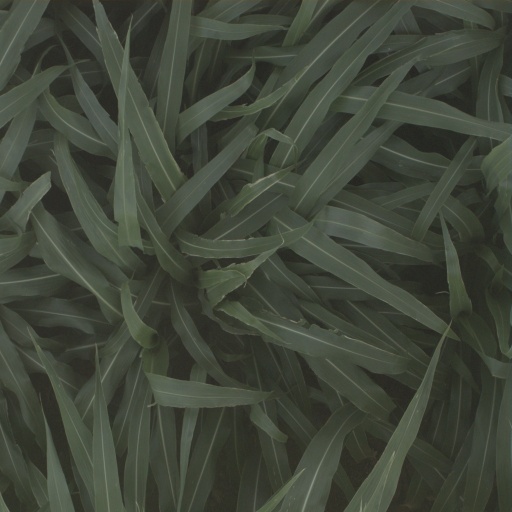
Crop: sorghum